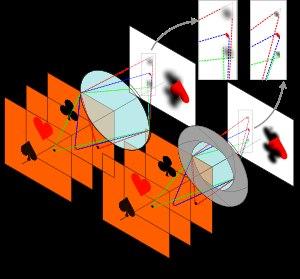
La profondeur de champ correspond à la zone de prise de vue dans laquelle doit se trouver le sujet à photographier pour que l'on puisse en obtenir une image que l'œil acceptera comme nette.